Frederick Halterman

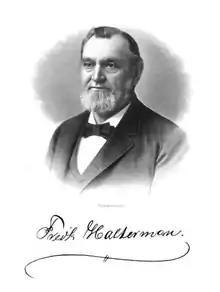

Frederick Halterman (October 22, 1831March 22, 1907) was a German-American politician who served as a Republican member of the U.S. House of Representatives for Pennsylvania's 3rd congressional district from 1895 to 1897.